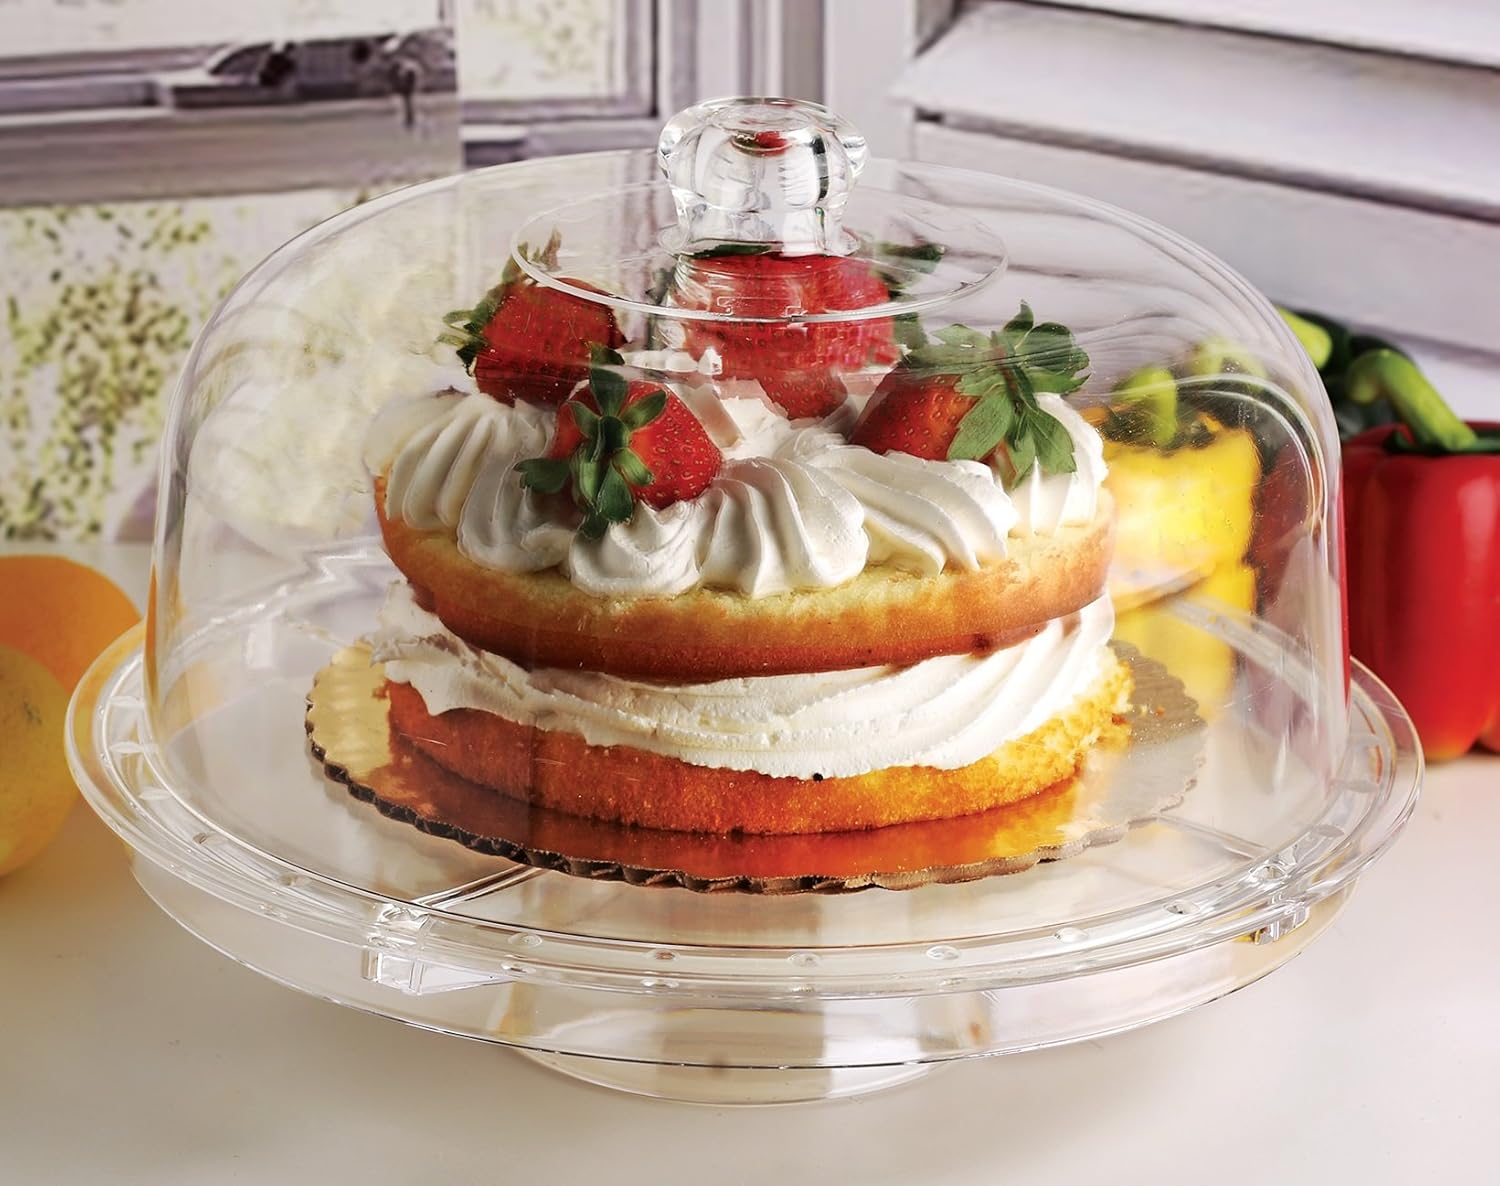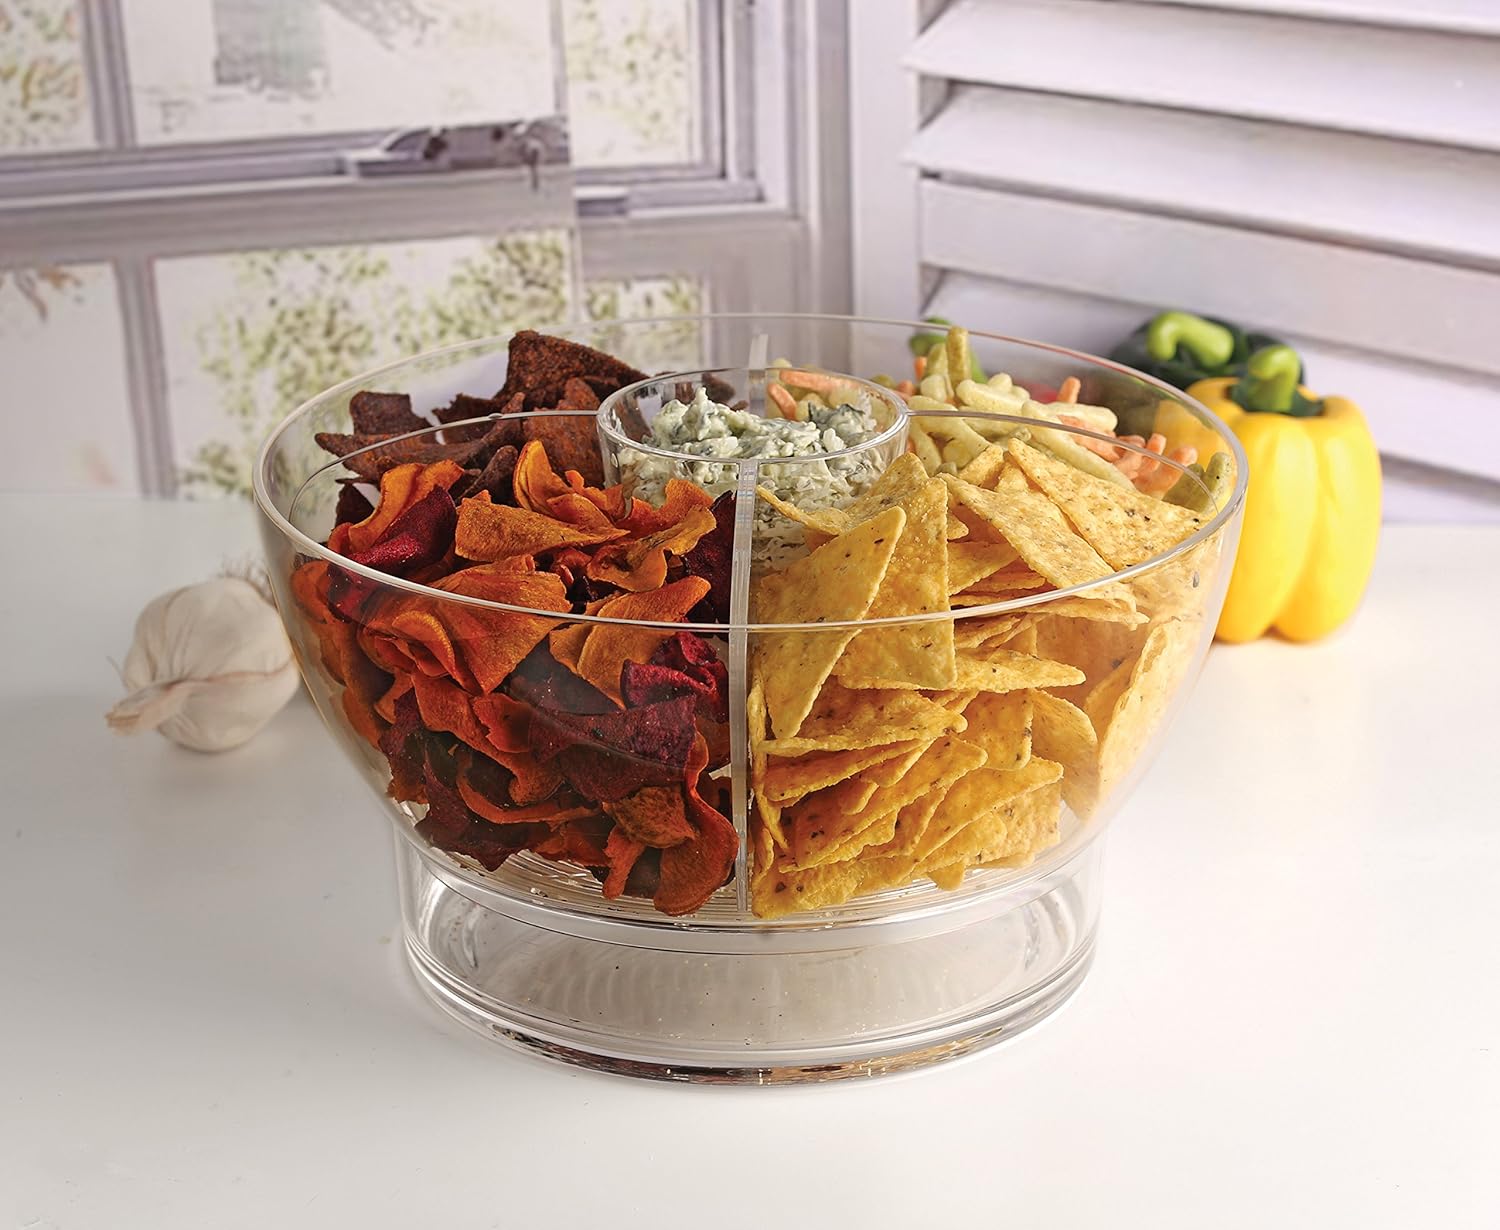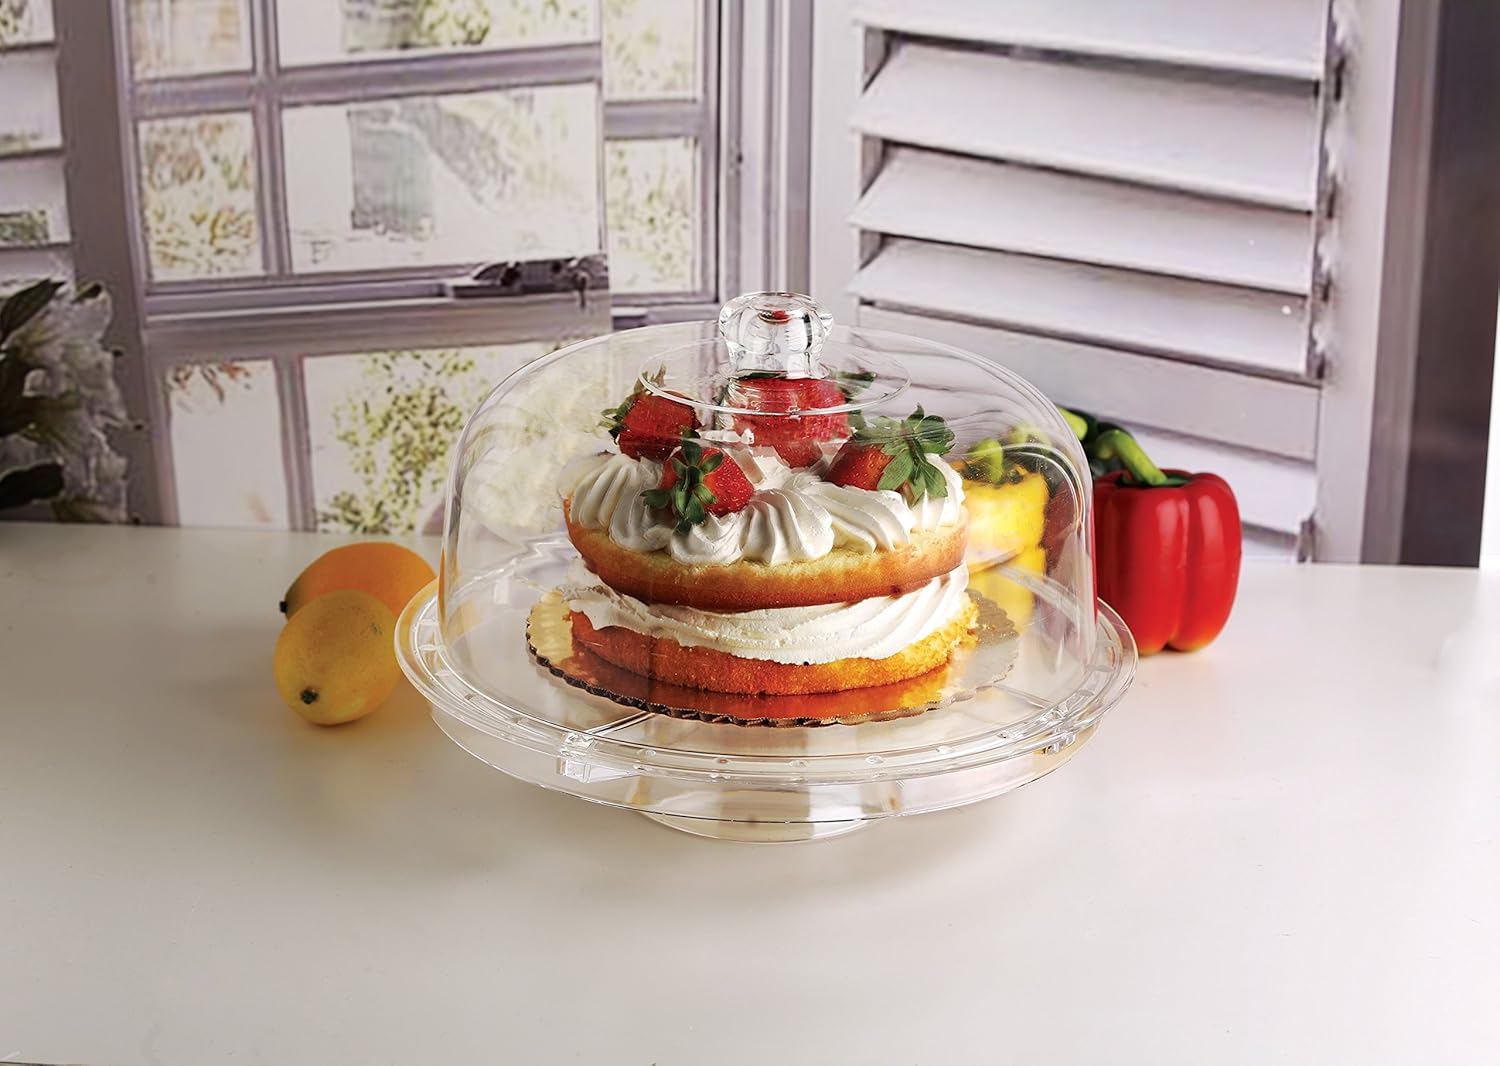
Circleware Acrylic Multi-Functional Glass Cake Stand Plate with Dome Home & Kitchen Entertainment Serveware for Fruit, Ice Cream, Dessert, Salad, Cheese, Candy, Food Serving Platter, 12", Clear
Category: Amazon Home
Circleware is sold by all major nationwide retailers and are known to have the best selling glassware around the globe, they are the most trusted brand in glassware that delivers the highest quality glass at the best prices, style and value to all segments of the North American market, both retail and commercial. We aim to be the primary resource of the world's most 'value-able' glassware reflective of centuries-old, hand-crafted, artistic European and Mediterranean styling while utilizing the most up-to-date technology from leading factories around the globe. Our collection is updated continuously so that we may bring our customers what we consider to be the finest collection of glassware available today.
Features: These premium Glass Cake Holders are made from a high quality clear glass that lends them a sleek look. Non-porous glass won’t stain, or absorb food odors and flavors. | Shaped to perfection: the Cake Holder is shaped to perfection with breakthrough styling and unmatched brand value. The unique glass shape enhances the contents aromas and flavors. It increases the overall experience and is strongly recommended by experts. Has an elegant look and adds to any table's aesthetics with its contemporary design. | Great for Any Event, Durable for Daily Use. Choose products that are free from harmful chemicals and toxins. These cake plates are BPA free so you can count on quality. They’re strong and sturdy enough to hold a variety of items. | Why choose a glass over plastic? Looks sleek and elegant, and is thicker and sturdier than plastic. Glass is also better for the planet: made from all-natural, sustainable Raw materials, glass is 100% recyclable and can be reused endlessly. | Your satisfaction is our priority. If you are not completely satisfied, for any reason, we offer a no hassle, no questions asked money back guarantee. | Made of strong, durable, stylish, and elegant glass. Its contemporary see-through design allows you to view what's inside at a glance. You don't need to remove its dome to see its contents. | RECOMMENDED USES: These are perfect party decorations. Depending on the theme you will find use for them. They make great gifts for any occasion. These are perfect for: Christmas, Birthday Gifts, Wedding Party, your best selling beverage, Valentine's Day, Anniversary, Father's Day, Mother's Day, Housewarming, cyber Monday and black Friday sale gifts, New Years, College Graduation, St. Patrick's Day, Congratulations, Job Promotion, Stocking Stuffers and Secret Santa Gifts! | By Circleware Famous Manufacture of all types of Glassware, Glass milk drinking bottles, 2-gallon iced Yorkshire double barrel mason jars chalkboard beverage drink dispenser with spigot, infuser and metal stand, solid boots shot glasses, Moscow Mule copper mugs, butterfly butter dish, bar water cups, olive oil balsamic vinegar cruet set, sun tea pitcher, pint beer mug pub stein, chafer party dishes, accessories, | whiskey liquor decanter, trifle food fruit bowls containers, gravy boat, stemless wine, mill, ceramic salt pepper, juice kitchen blue bottle, ounce cups, lid, candy jug, chalk bowl gallon, coffee brass, Irish drinkware, decorative circles whisky ice carafe, straws, barware, beehive chamber, nostalgia chrome spout, board, best social events gal garden canisters, fun strong durable footed windowpane kids children home goblet, limited stackable pure circle country spectrum highball cooler dof jar handle, | Color old beach pilsner, red ball dessert Canister, Clear tall, buffet casserole, colored, Honey, soap, tumbler, Bee crystal mystic gold cup, classic personalized embossed large lead free entertaining piece amber columns theory flavor hermetic beverages edition classics, funny craft black cyber, mini Italian cut DOF, tempered bakeware, vase, pots, locking serve ware, white cappuccino stout pourer, small cold Shaker, rainbow borosilicate, two moonshine Editions, all new quart tray glass cups.